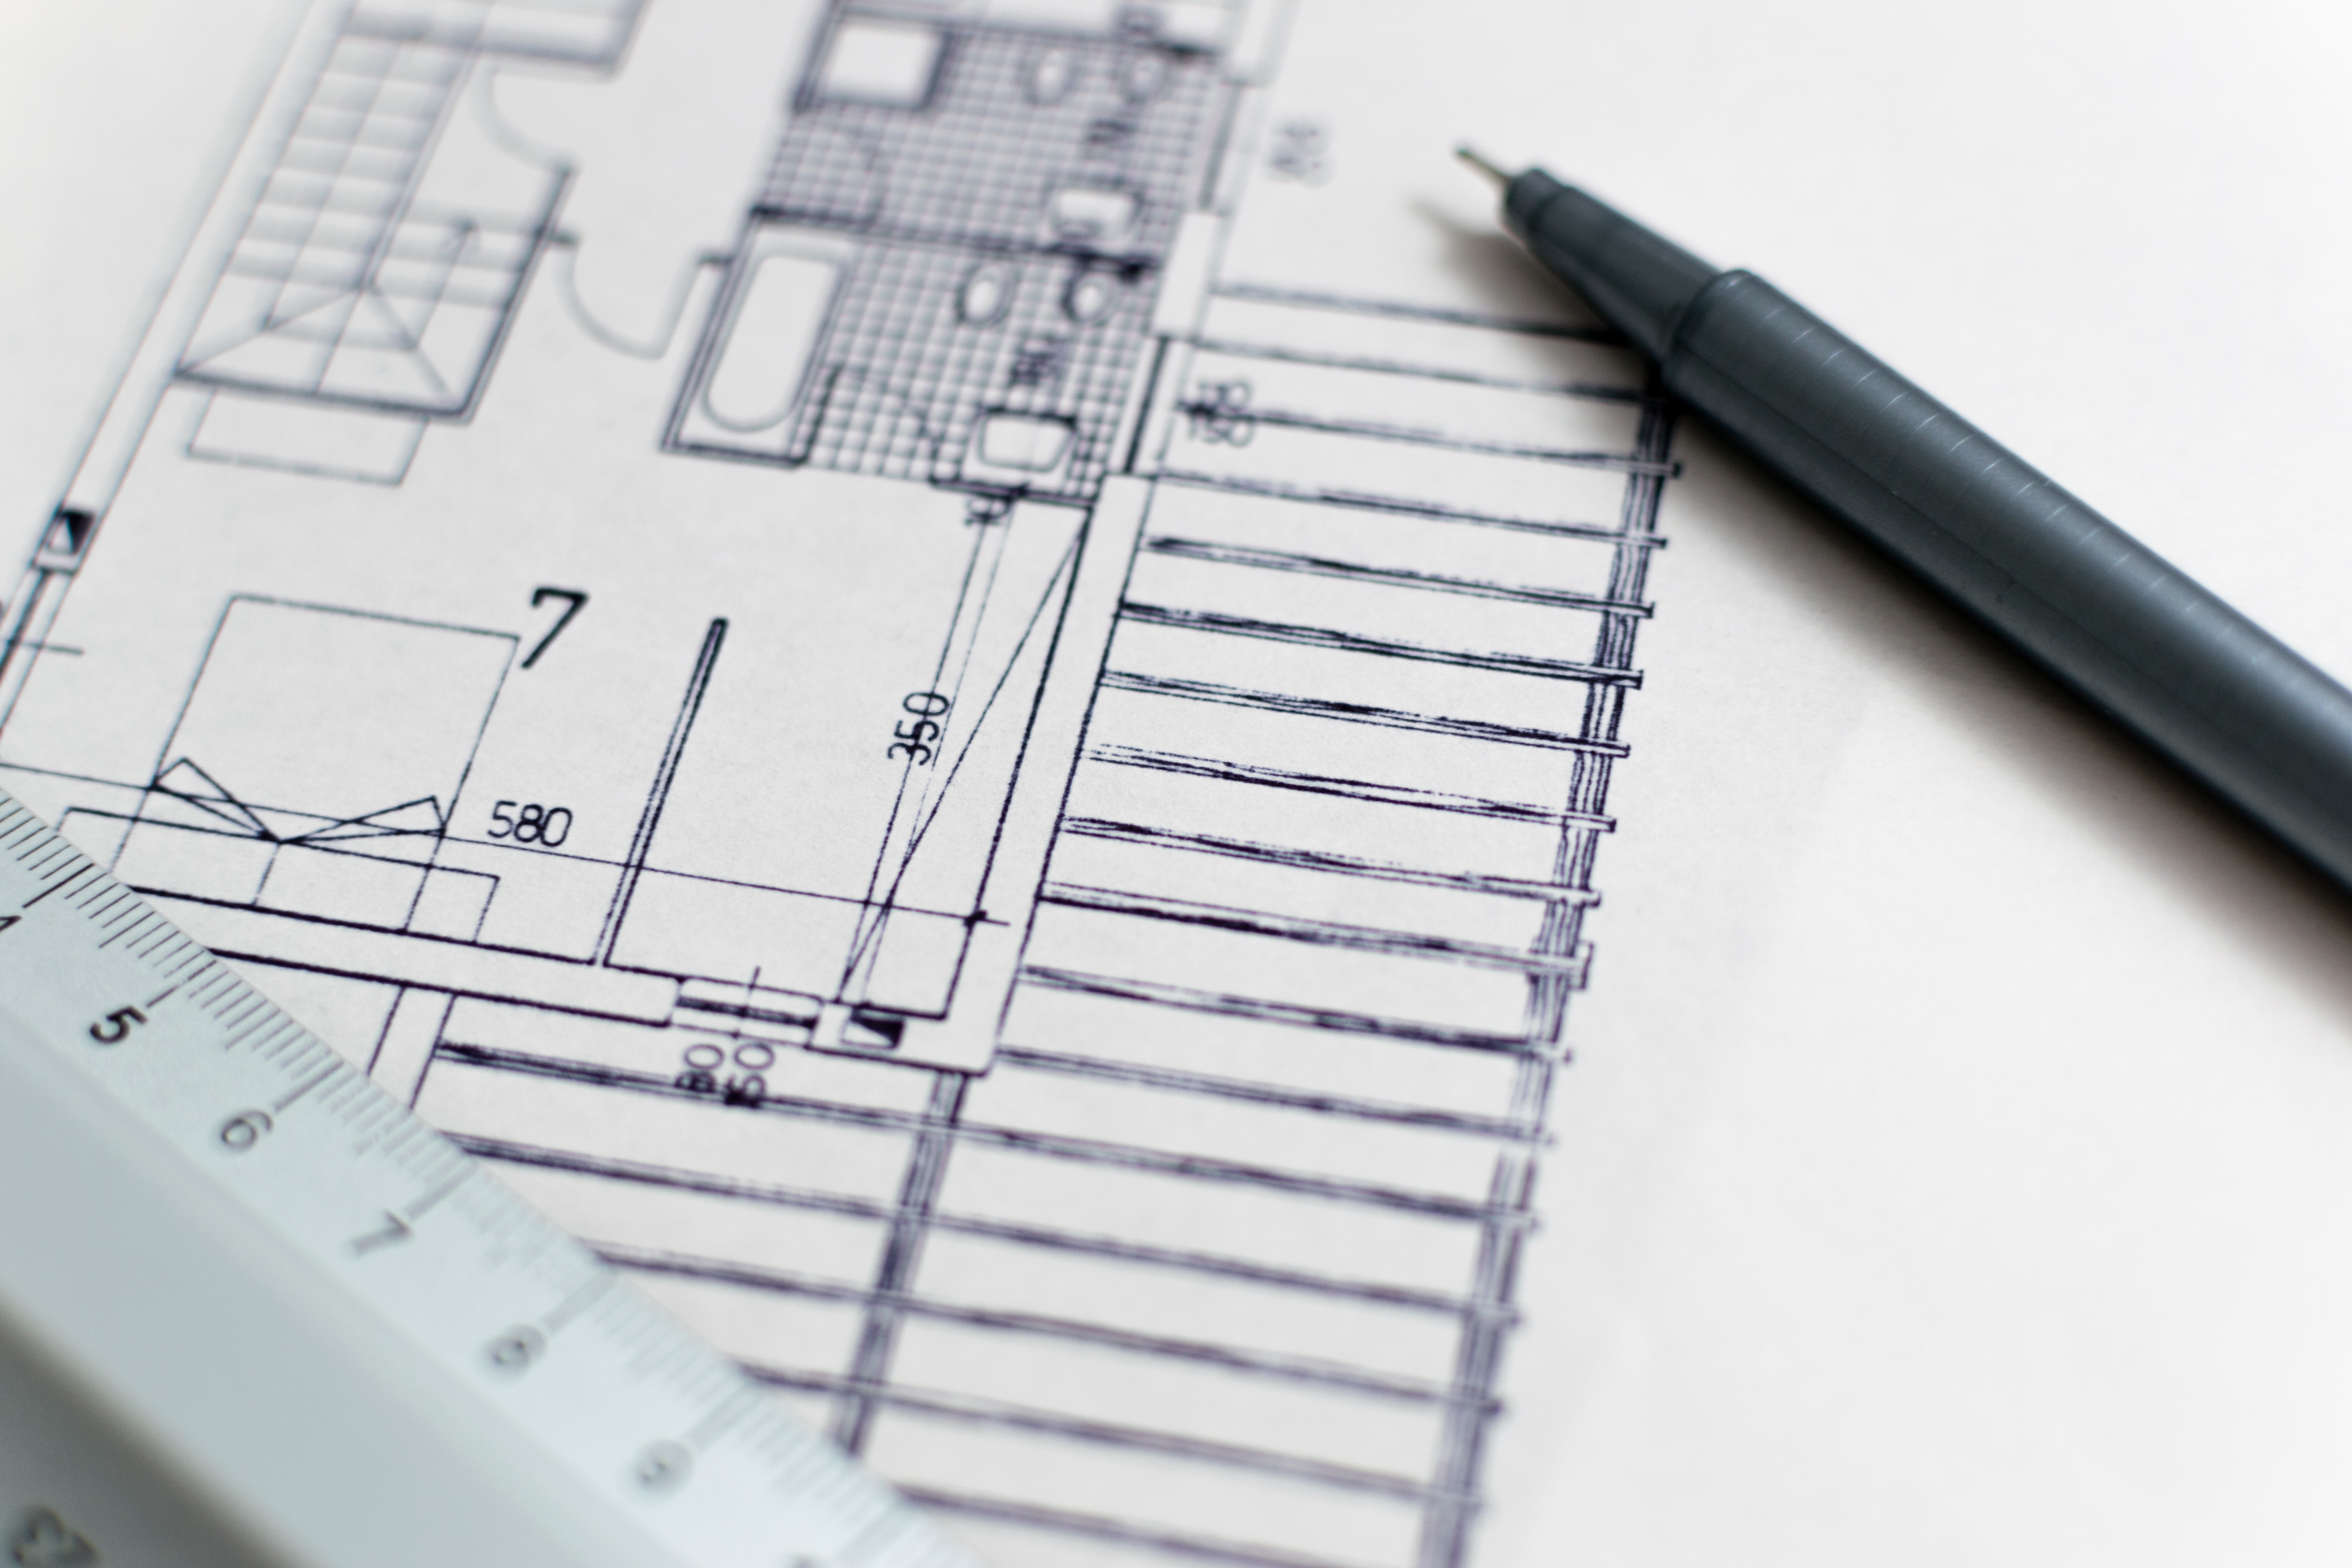
writing, pencil, architecture, white, house, building, architect, construction, line, industry, ruler, brand, draft, sketch, drawing, design, handwriting, document, technical, workplace, blueprint, floor plan